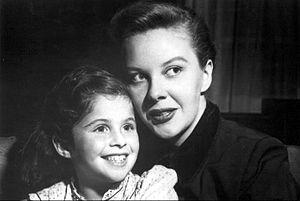
Lynn Zimring, née le 14 juillet 1944 à New York, est une actrice et productrice américaine, connue sous le nom de scène de Lynn Loring.